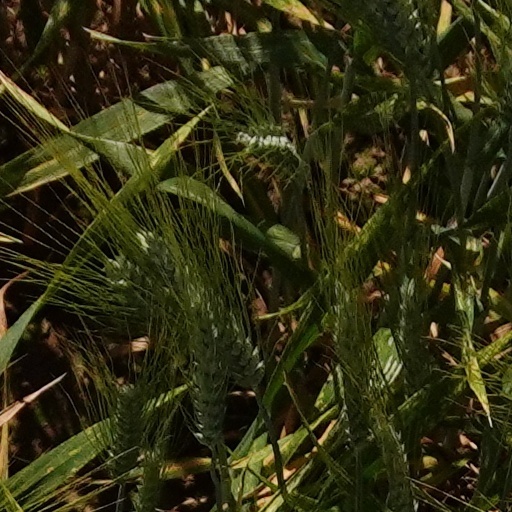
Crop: wheat